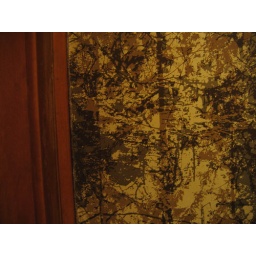
a closeup of the funky wall of the bathroom in the japanese restaurant.